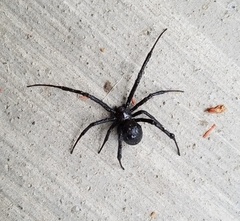
Species: Lactrodectus_hesperus